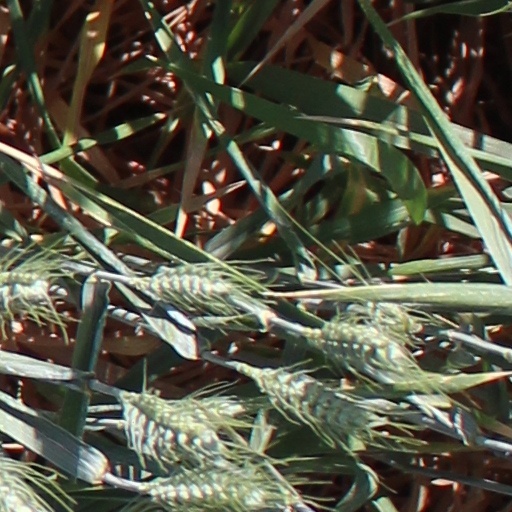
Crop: wheat